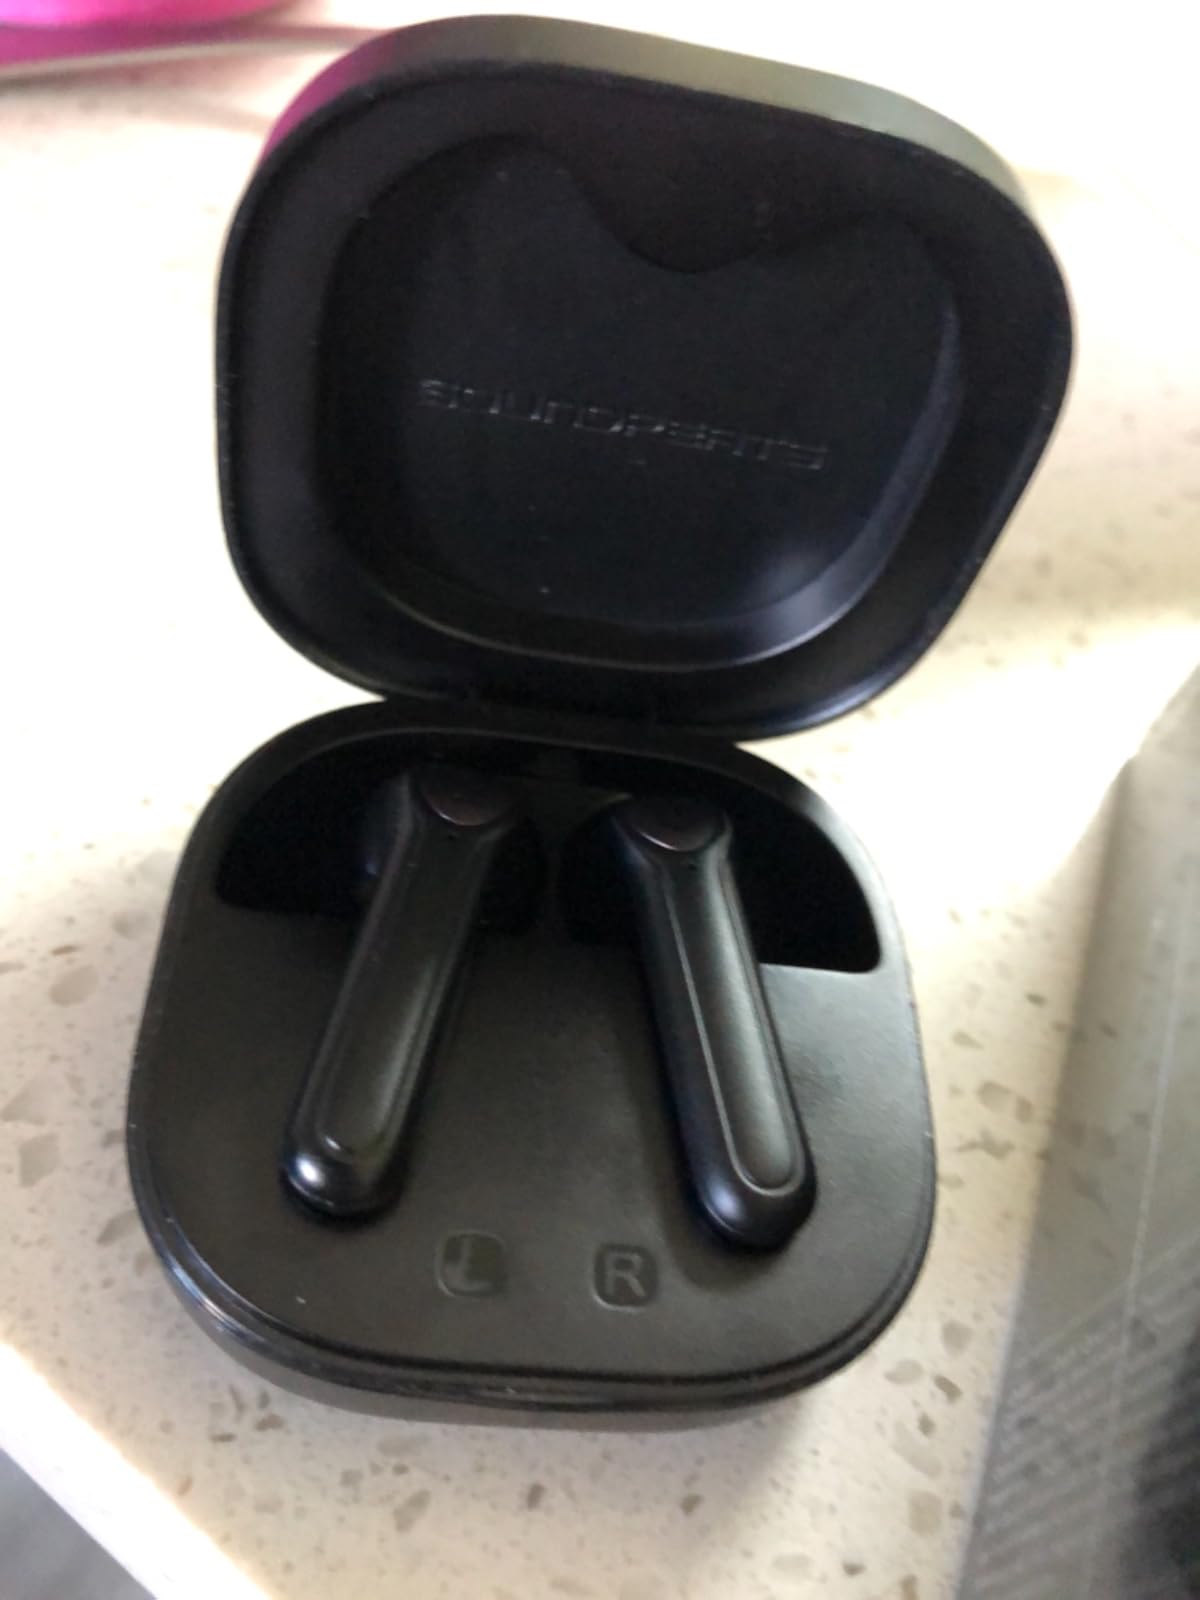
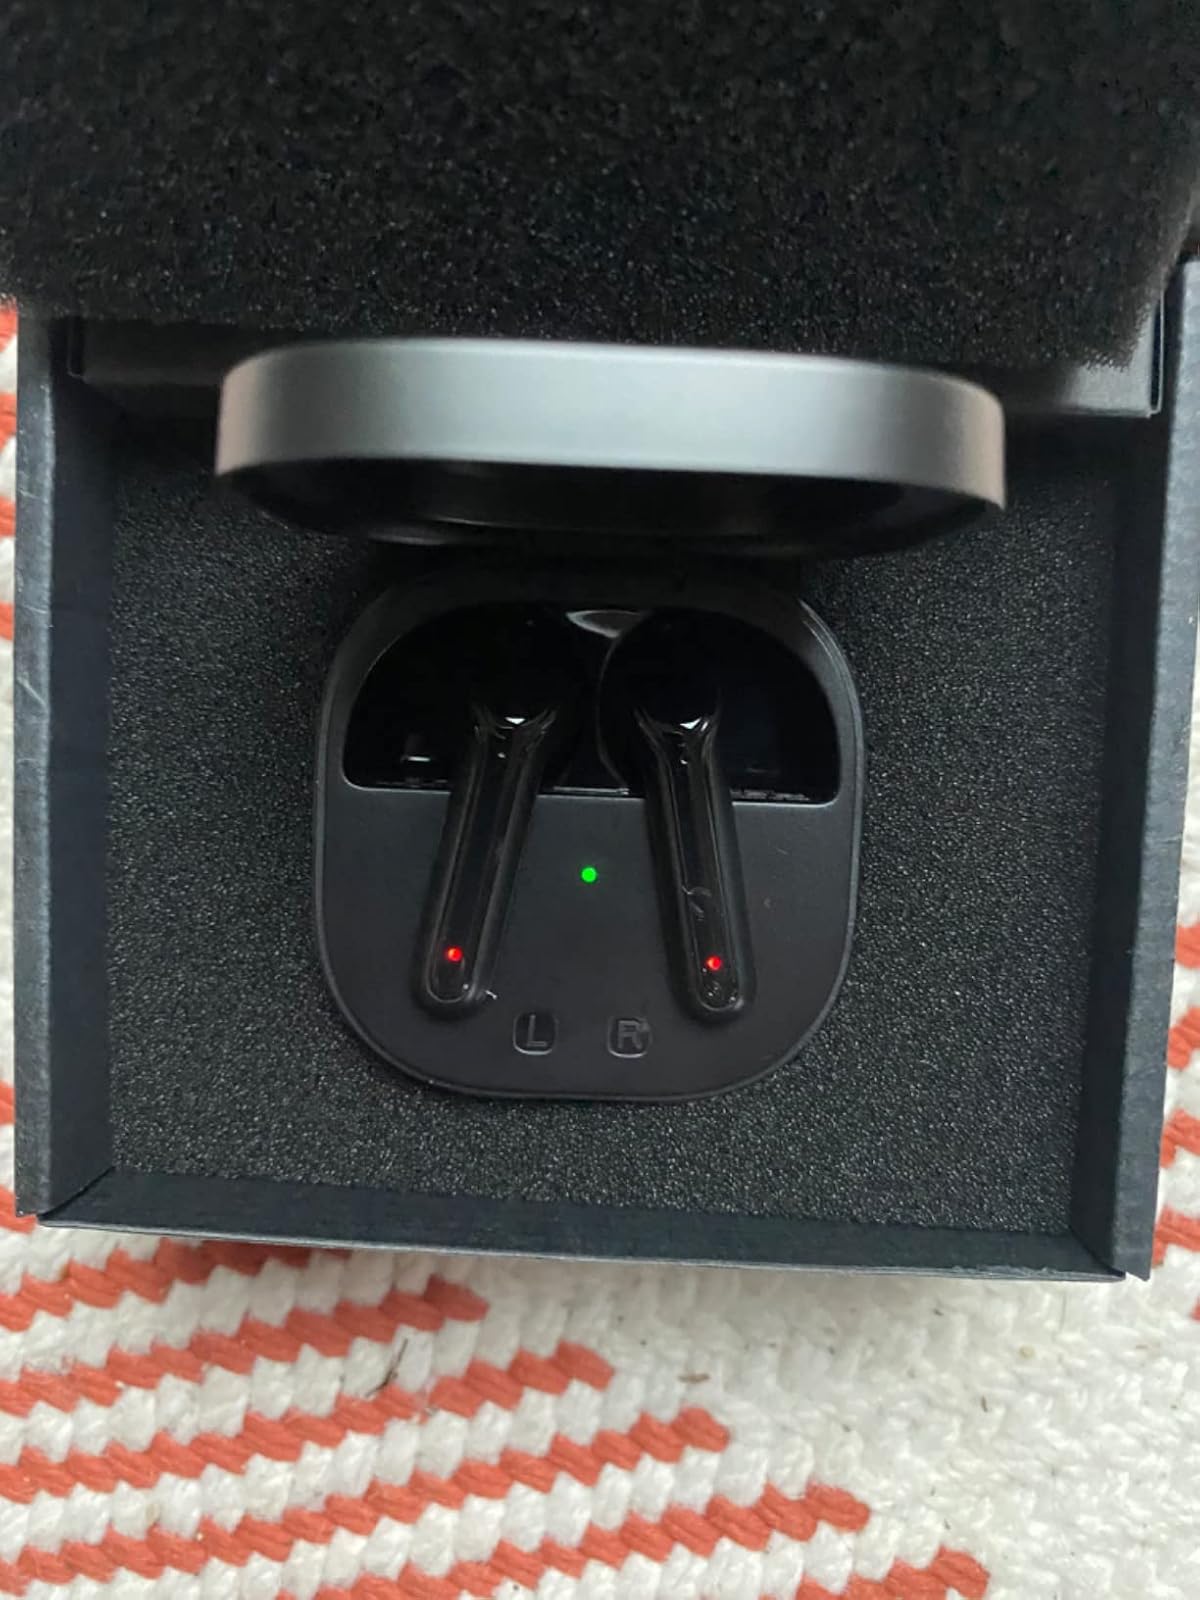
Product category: earbuds
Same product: no